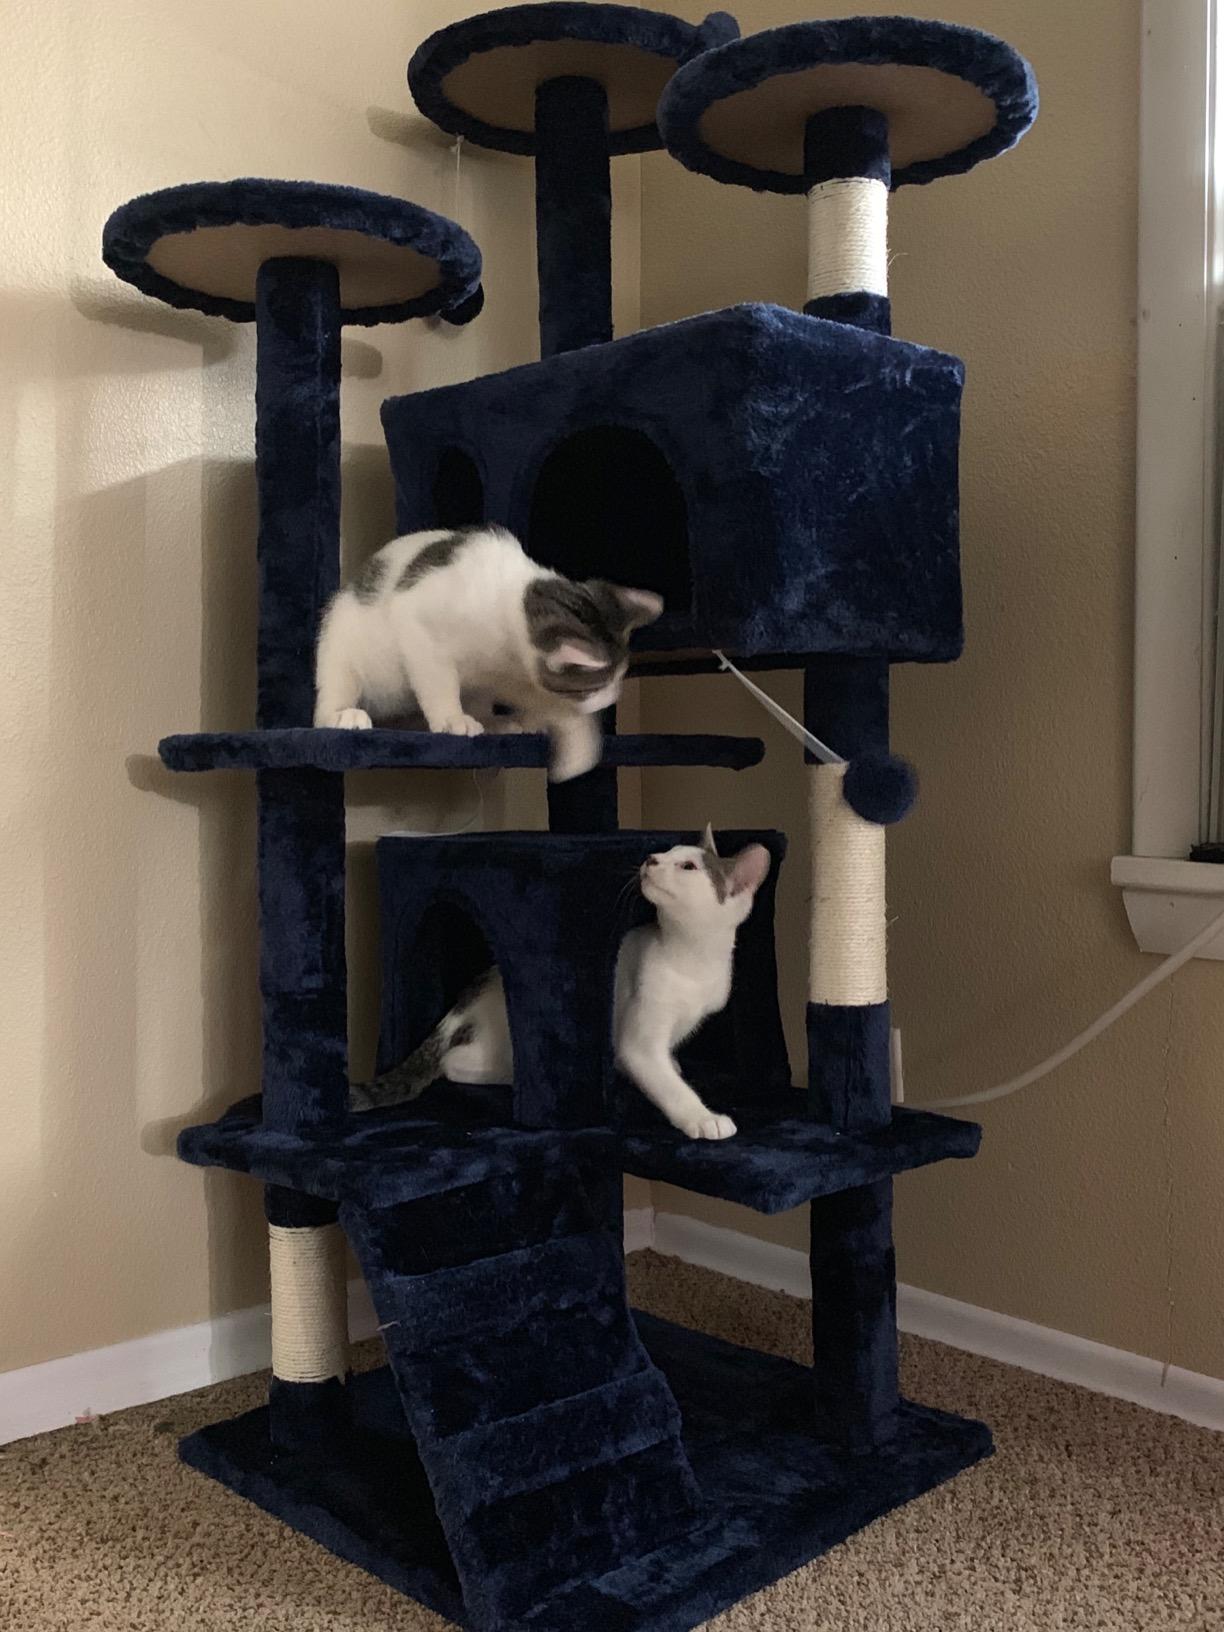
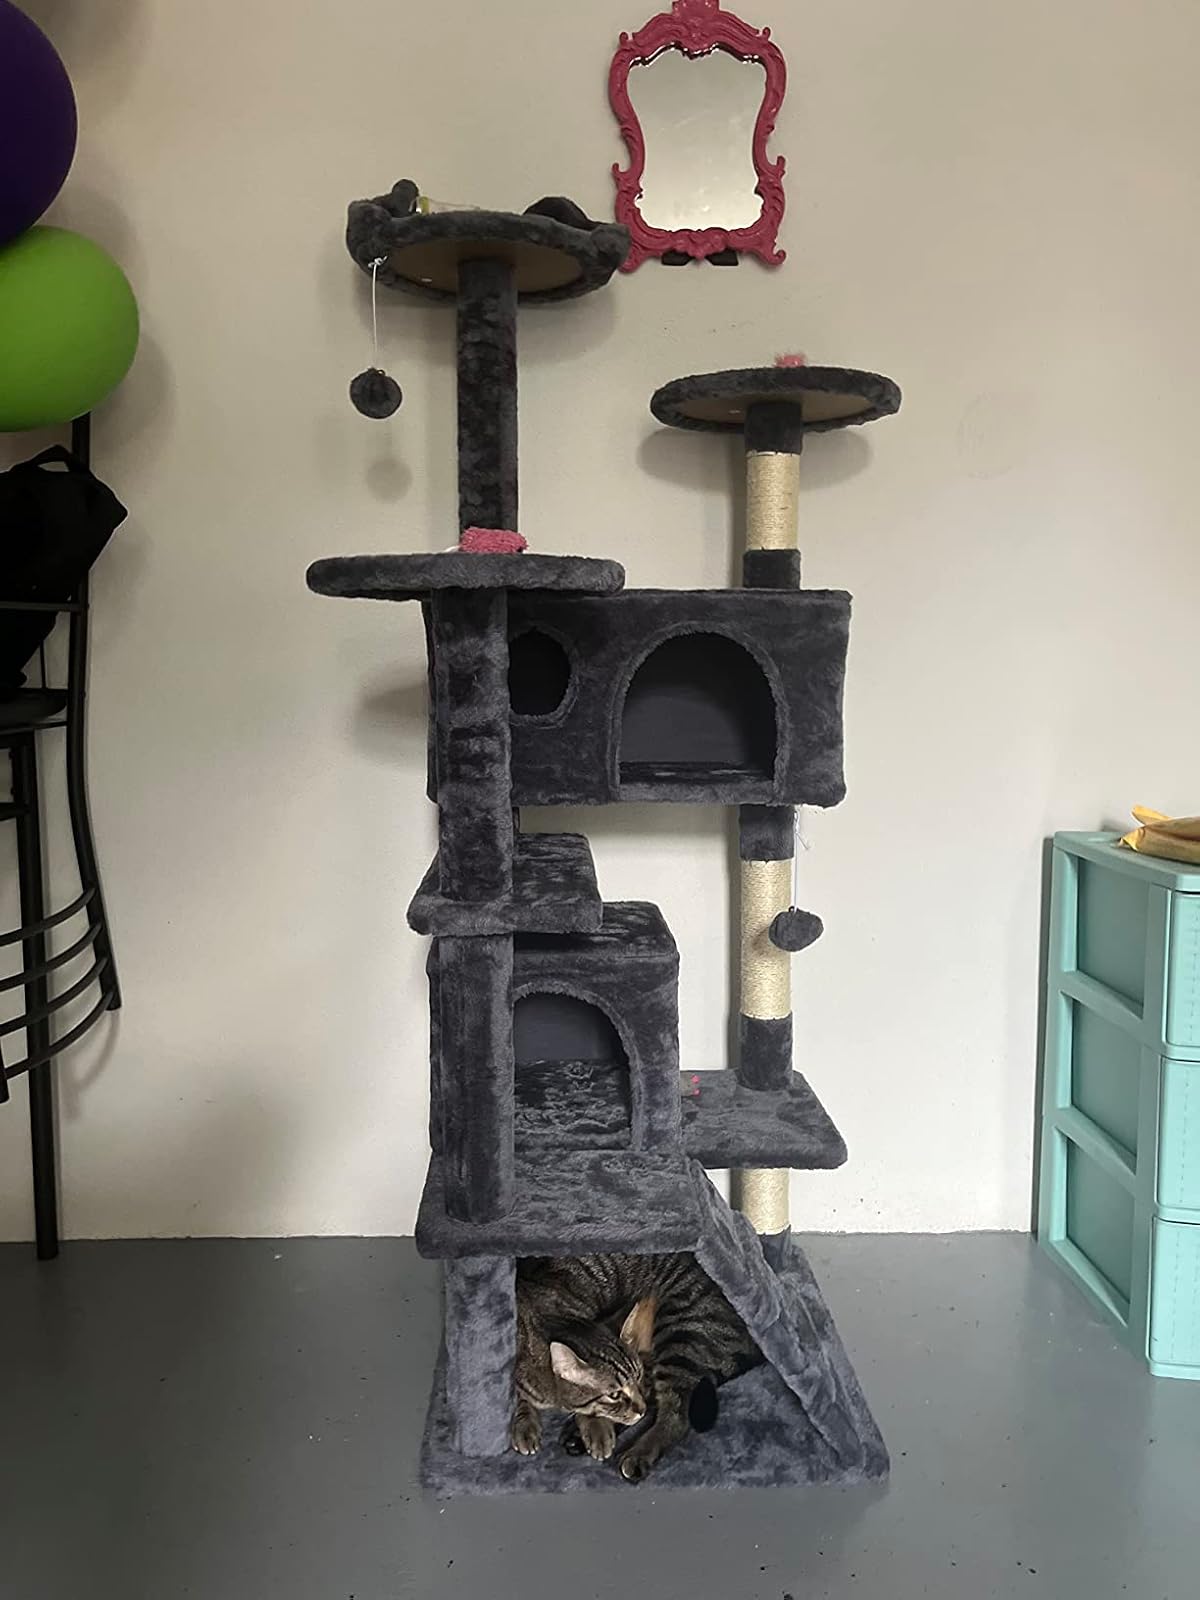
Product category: items_cat tree
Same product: no